Han poetry

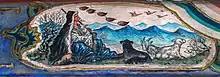
Su Wu in foreign captivity, where he was forced to herd sheep or goats. From the Long Corridor.

Su Wu (140 – 60 BC) was held captive for 19 years, returning to China in 81 BC: 4 poems collected in the "Wen Xuan" are only questionably attributed to him. However, at the time, it was not uncustomary to confuse the persona of a poem with the person of the author. There is a story about Su Wu which became a common allusion in Chinese poetry. According to this story, during the beginning of his captivity in the Xiongnu empire Su Wu was treated harshly, to the point it is said of having to eat the lining of his coat for food and to drink snow which he melted for water. Later Su was elevated in status, even it is said given a wife who bore him children. Upon the Han emperor sending an ambassadorial mission toward the territory in which he was being held, the Xiongnu ruler (the chanyu) wished to conceal the presence of Su Wu, presumably in order avoid diplomatic complications; but, Su Wu hearing of this tricked the chanyu by claiming that he had sent a message to the emperor by tying it to the leg of a goose, and accordingly, that since his presence was already known to the Chinese delegation that any attempts at concealing his presence would be viewed as unseemly. This is at least part of the origin of the use of the image of a flying goose as a messenger, carrying tied to its foot (perhaps symbolically) a letter between two people separated so far seasonally north and south that a migrating goose could be conceived as a possible mode of communication.